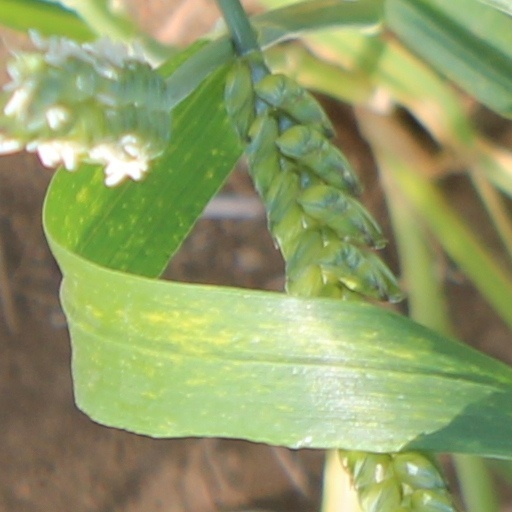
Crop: wheat